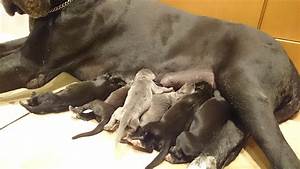
Label: cane